Ted DiBiase

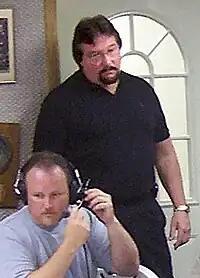
DiBiase at a radio program on July 15, 2006, at the International Wrestling Institute and Museum.

DiBiase returned to the WWF at the Royal Rumble as a guest commentator. DiBiase then began working as a commentator and manager for the WWF. Later in 1994, DiBiase purchased the contracts of many wrestlers for his Million Dollar Corporation stable in the WWF, which over time included I.R.S., Bam Bam Bigelow, Nikolai Volkoff, Kama, King Kong Bundy, Sycho Sid, 1-2-3 Kid, and in a swerve, Tatanka. DiBiase also renewed his connection with the Undertaker after the latter's six-month hiatus after the January Royal Rumble. Saying that he had originally brought the Undertaker to the WWF, and he was going to bring him back, DiBiase debuted a new Undertaker under his control. This Undertaker, however, proved to be an impostor played by Brian Lee, and was subsequently defeated by the real Undertaker at SummerSlam.